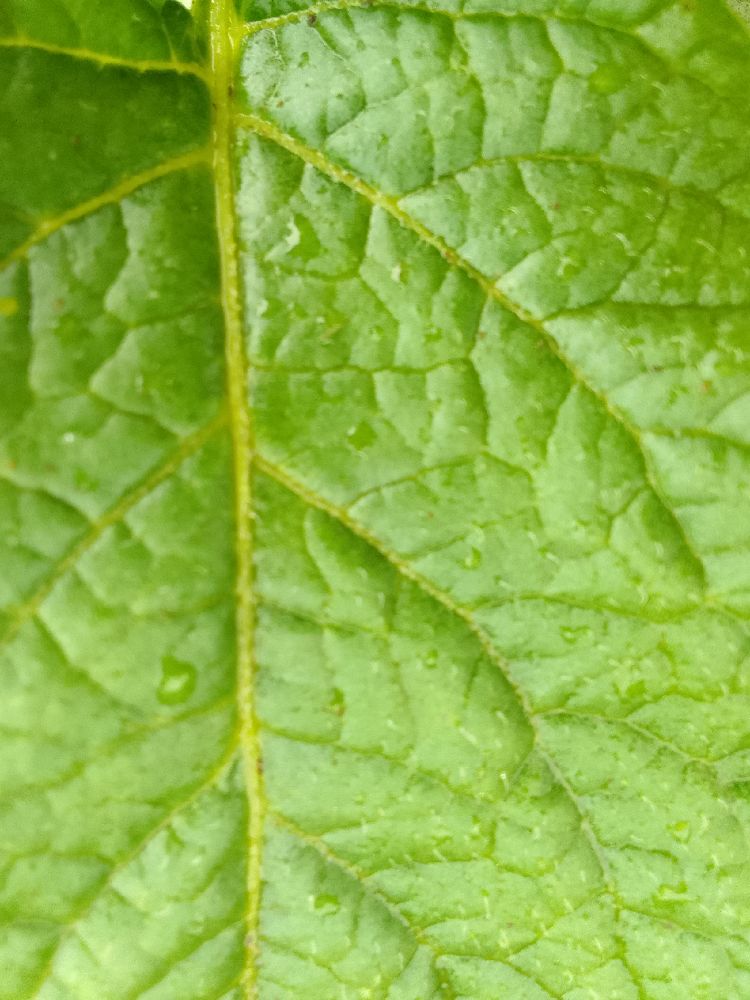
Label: Healthy